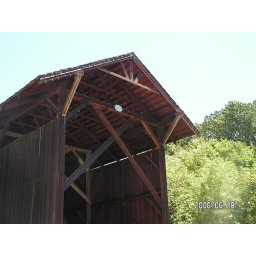
A landmark . This covered wooden bridge in Felton, California, has been rebuilt several times.